Ernő Szabó

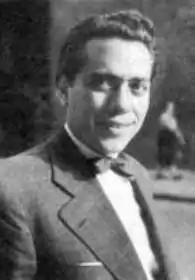
Ernő Szabó

Ernő Szabó (June 30, 1900 – November 10, 1966) was a Hungarian film actor.